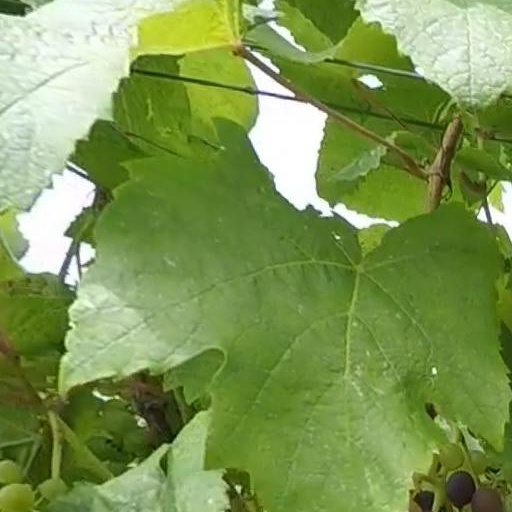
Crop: grape